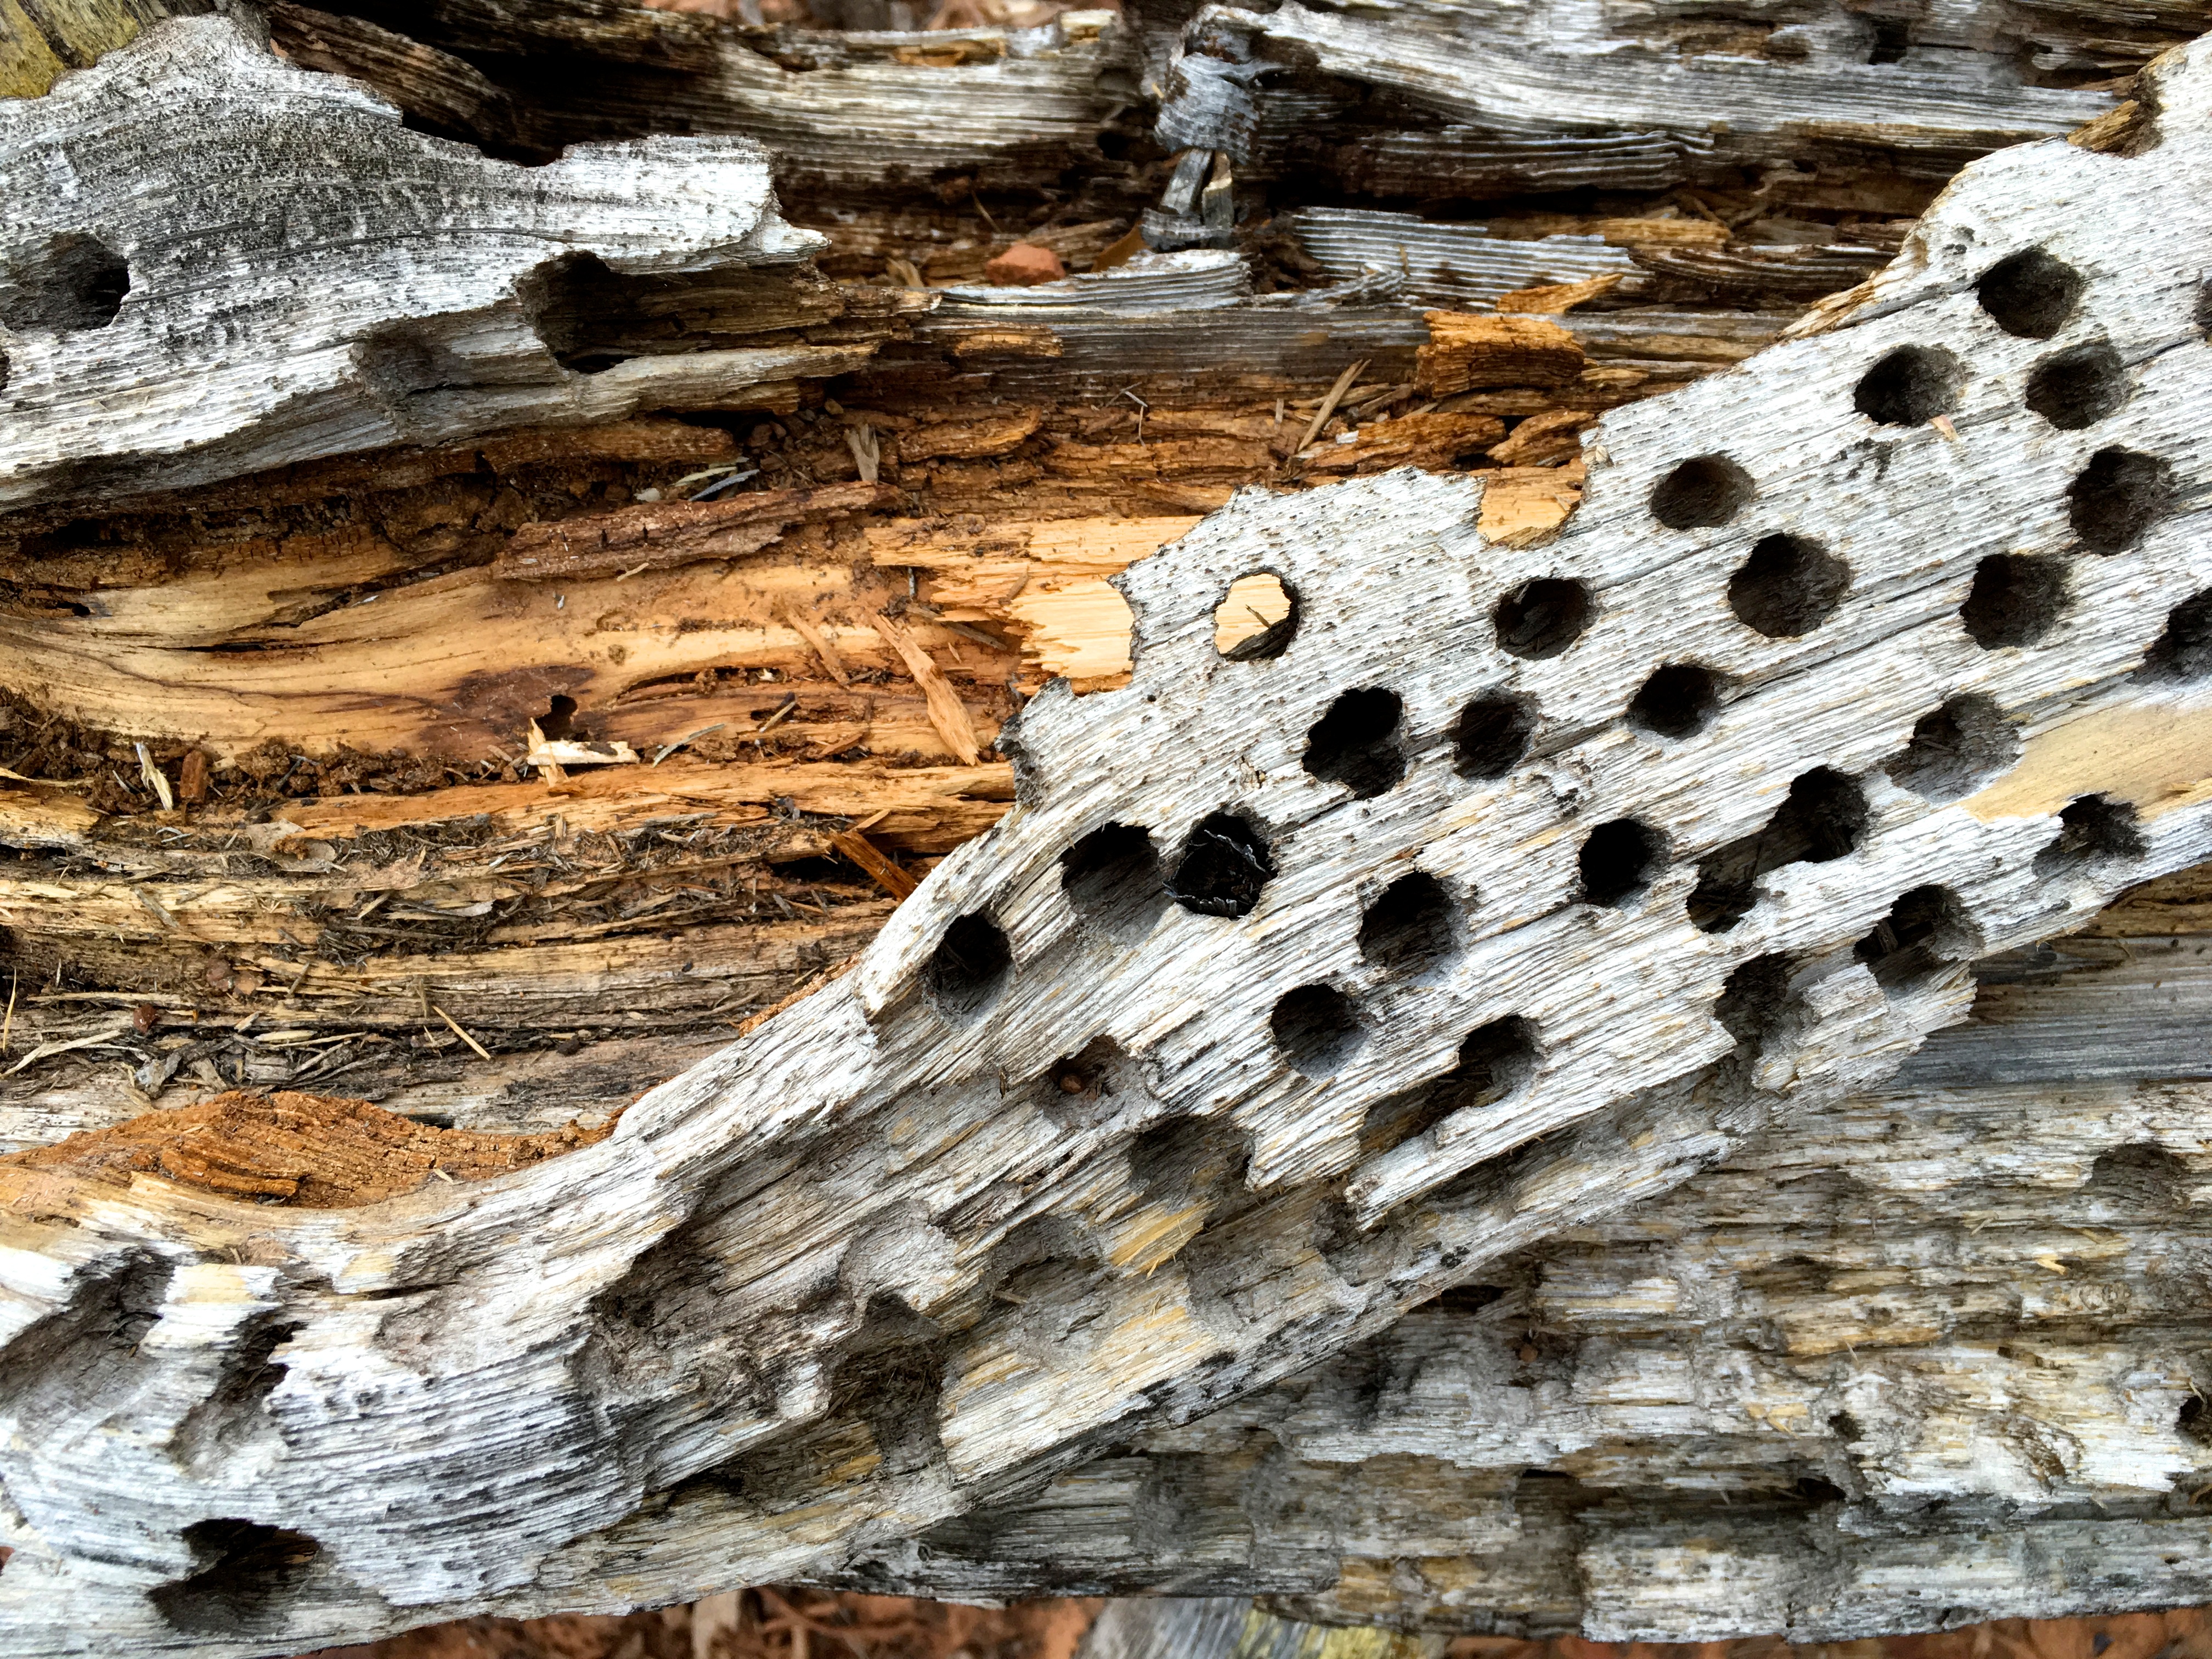
tree, nature, rock, wood, texture, trunk, wall, formation, stone wall, terrain, material, art, geology, temple, ruins, carving, ancient history